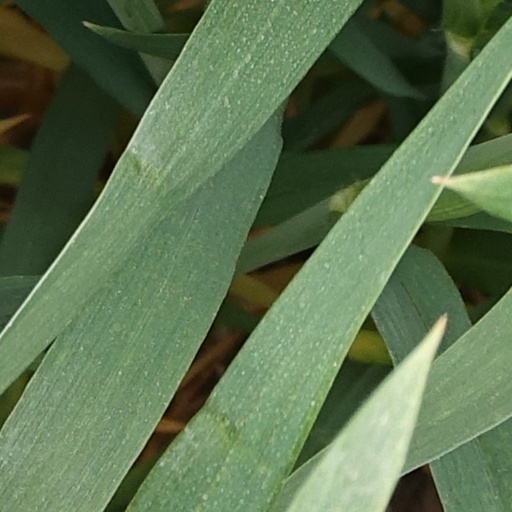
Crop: wheat